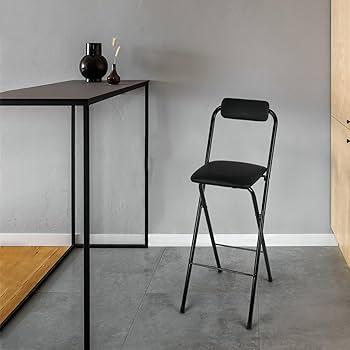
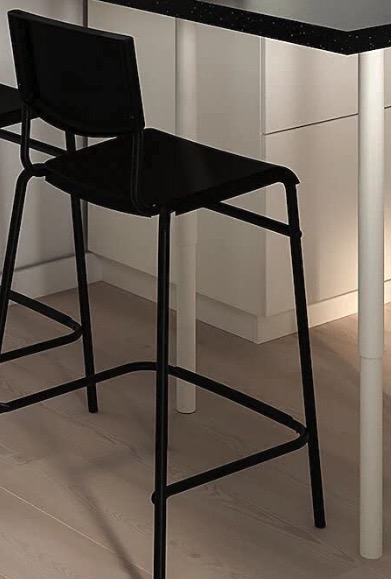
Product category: stool
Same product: no